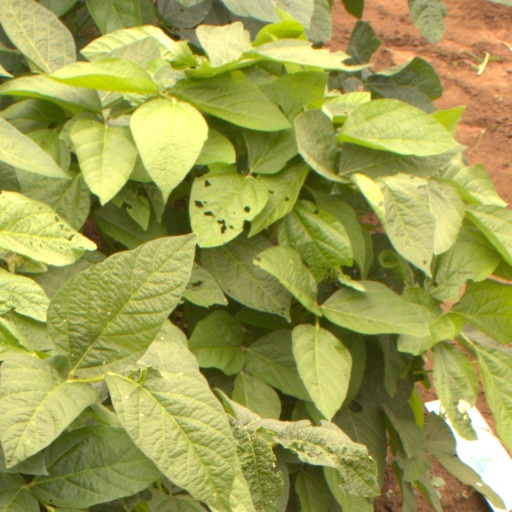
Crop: soybean